Fred Wigington

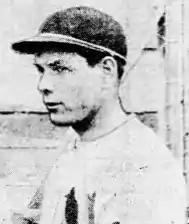
Wigington with the St. Louis Cardinals

Fred Thomas Wigington (December 16, 1897 – May 8, 1980) was a Major League Baseball pitcher who played in with the St. Louis Cardinals.